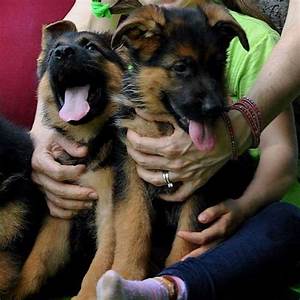
Label: cane